Sainsbury Centre for Visual Arts

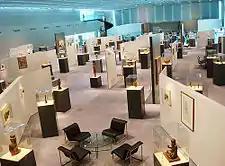
The main gallery area of the Sainsbury Centre

The Sainsbury Centre building was opened in 1978. It was designed between 1974 and 1976 by the then relatively unknown architect Foster (now Lord Foster). According to Chris Abel, the building exemplifies Foster's early work of "a regular structure embracing all functions within a single, flexible enclosure, or 'universal space'" where "the design is all about allowing for change, internally and externally." The Sainsbury Centre also demonstrates Foster's characteristic work methods of "design development", or "integrated design". It is situated on the western edge of the university's campus, beside the River Yare, and also houses the School of World Art Studies and Museology. Foster said of the building "A building is only as good as its client and the architecture of the Sainsbury Centre is inseparable from the enlightenment and the driving force of the Sainsburys themselves and the support of the University of East Anglia."